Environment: real
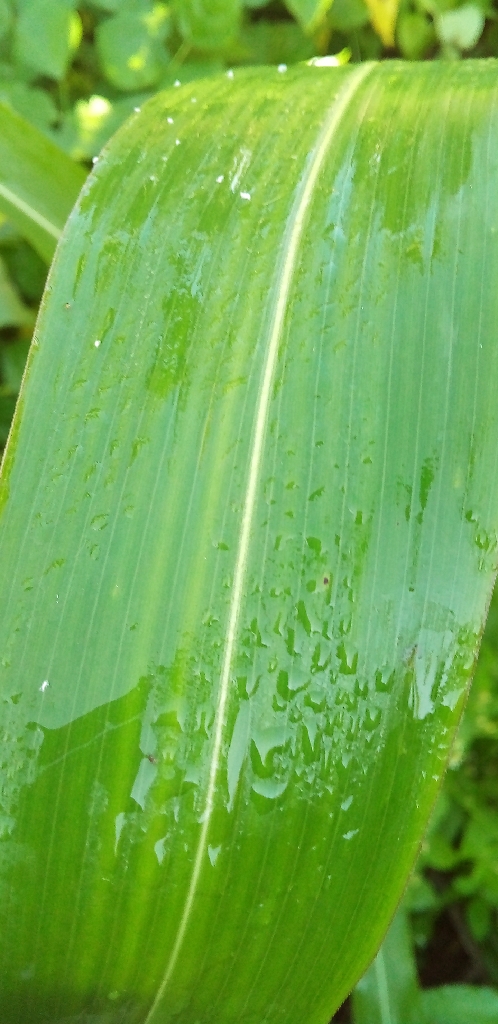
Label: healthy